Fleet Feet

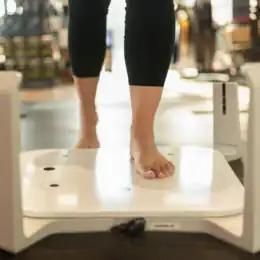
A Fleet Feet fit id scanner, used to capture 3D measurements of a customer's foot, including length, width, volume, and arch height, to assist in shoe fitting.

As of 2025, Fleet Feet operates 280 stores, with franchisees managing individual locations under the company’s brand standards. The company also supports online sales through its website, offering nationwide shipping.